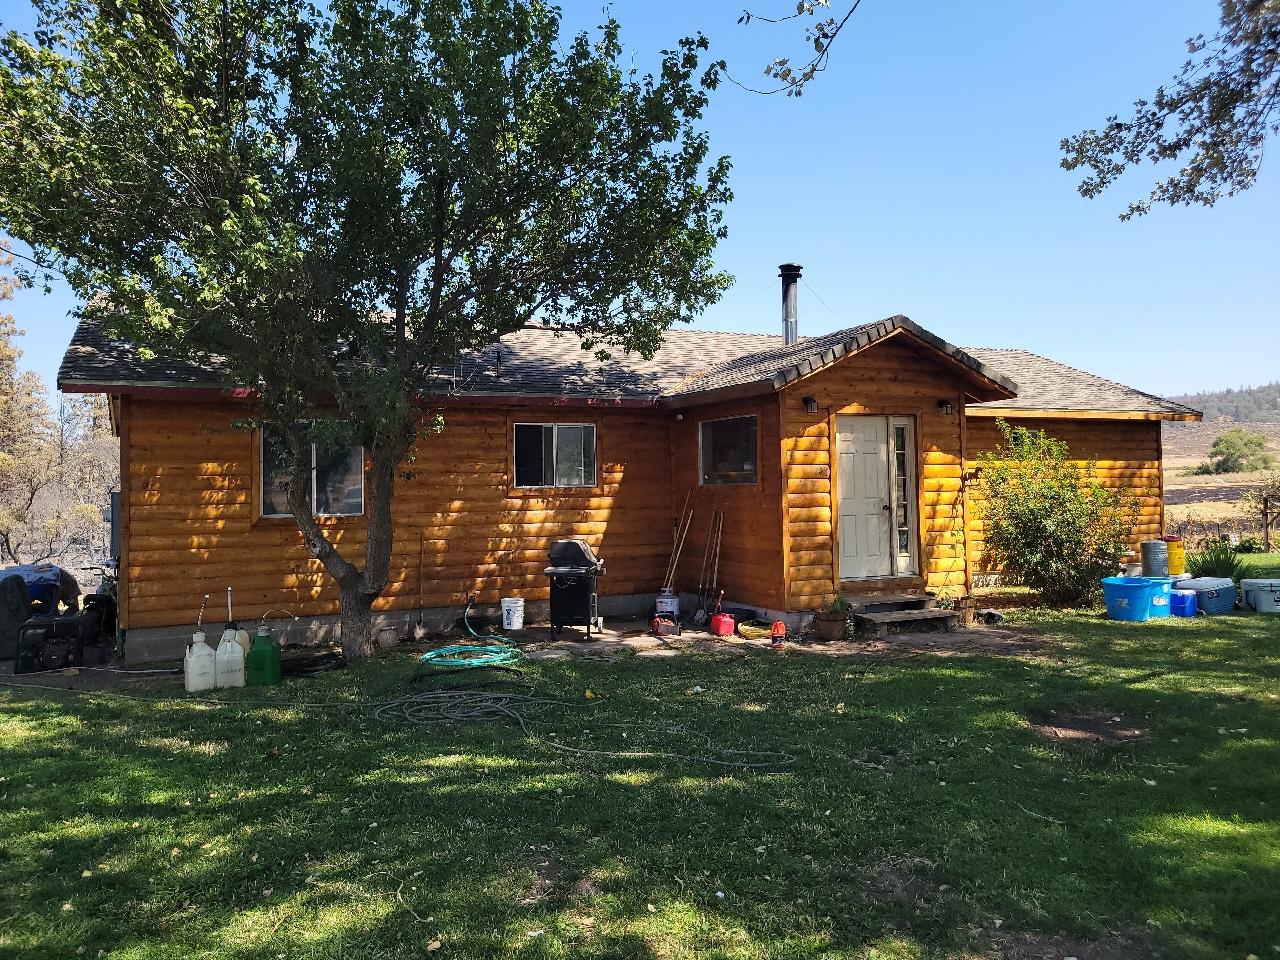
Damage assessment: no_damage